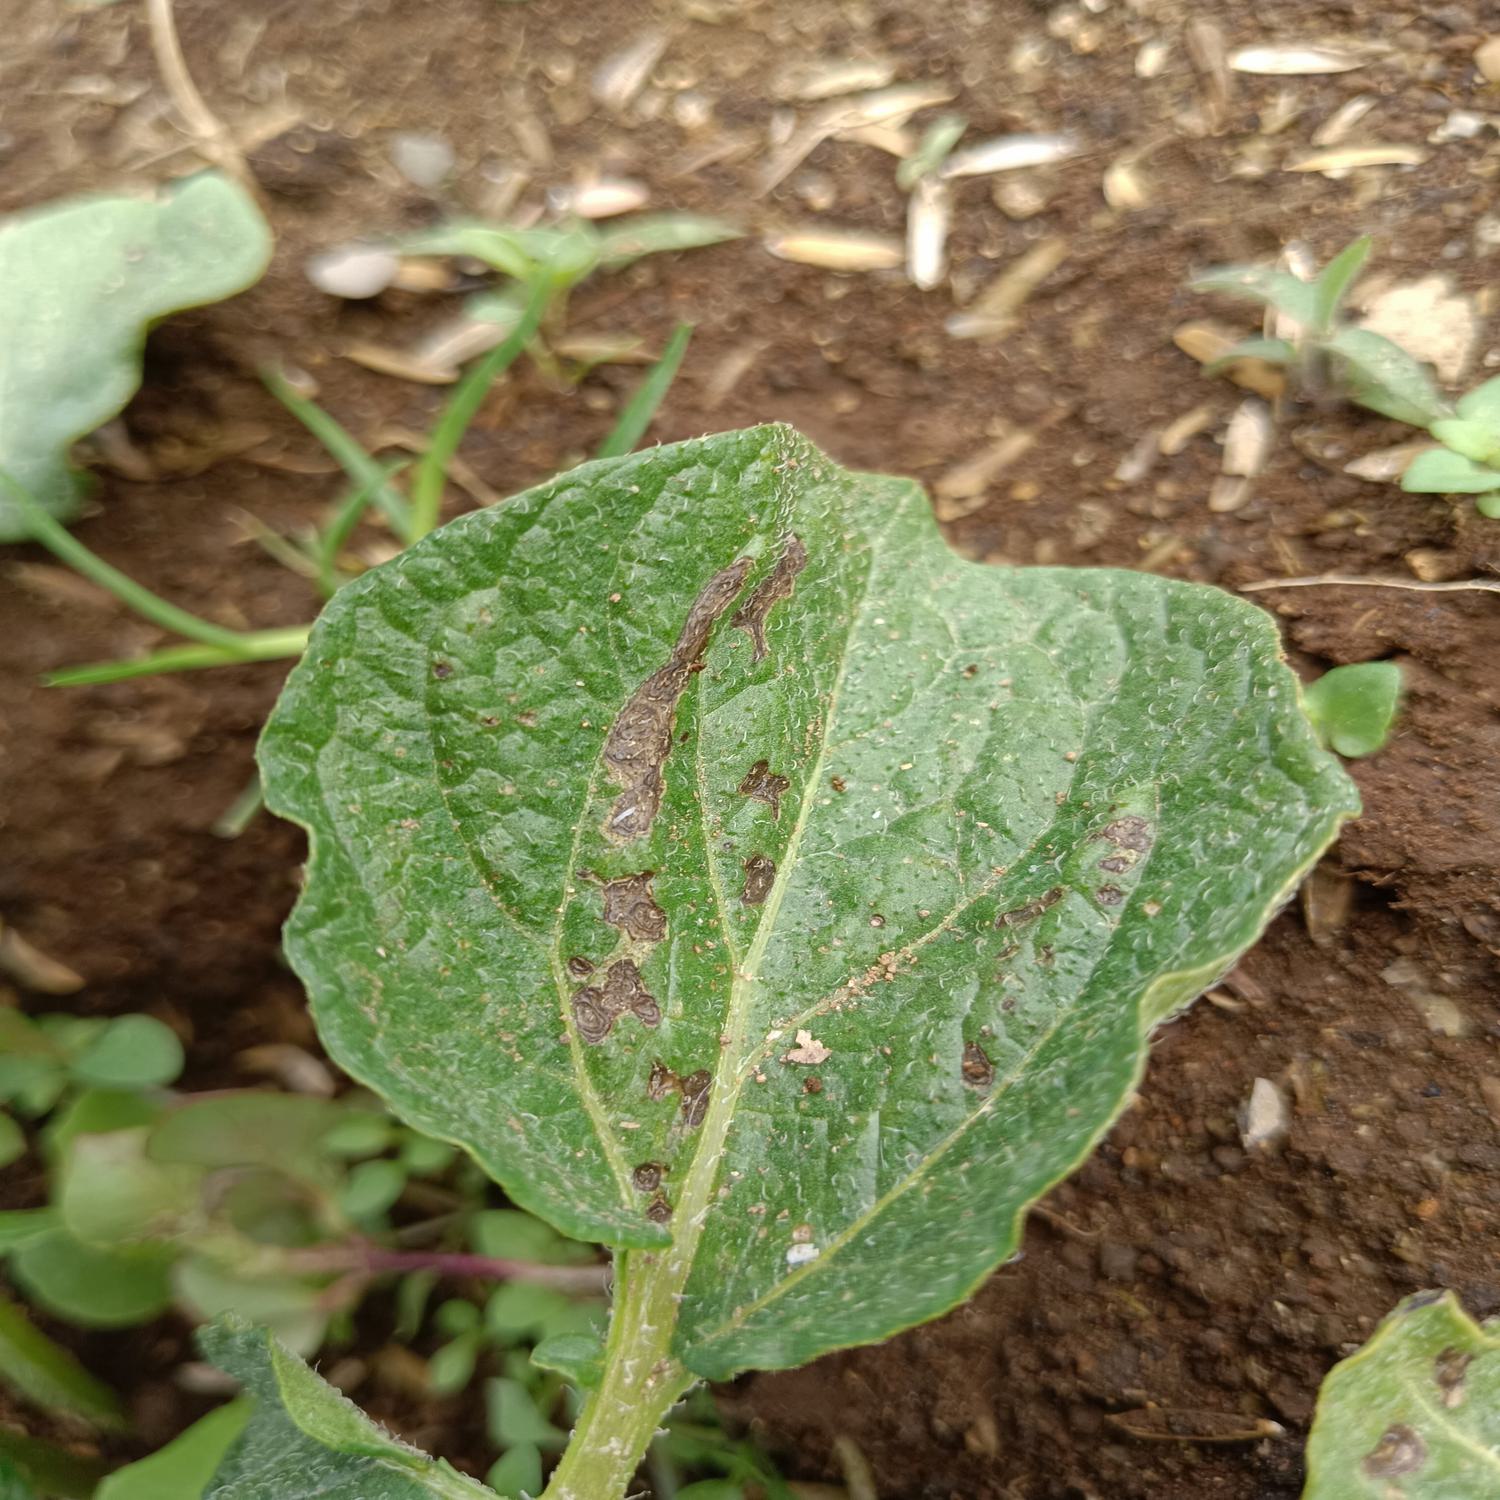
Label: Fungi